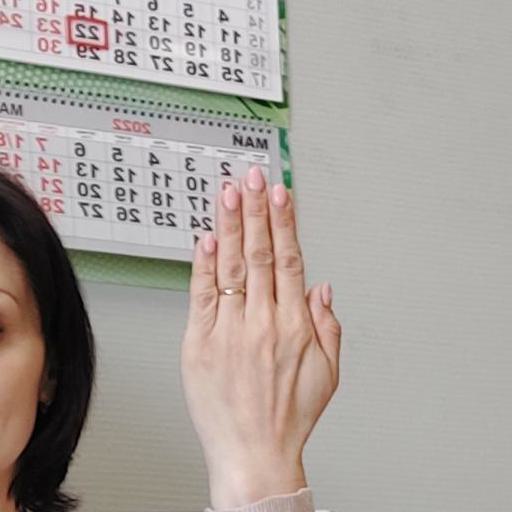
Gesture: stop_inverted